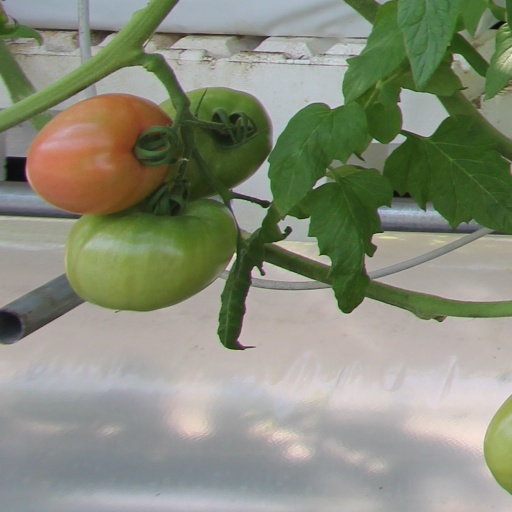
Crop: tomato